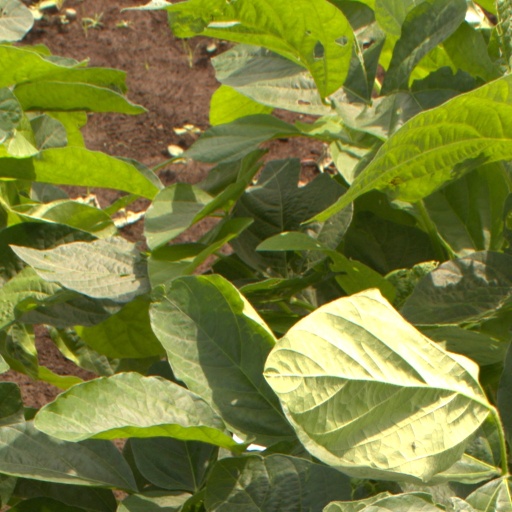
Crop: soybean